Sana Ngayong Pasko

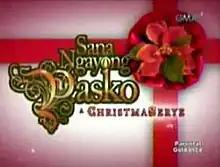
Title card

( / international title: "A Christmas Hope") is a Philippine television drama series broadcast by GMA Network. Directed by Mike Tuviera, it stars Susan Roces. It premiered on December 7, 2009 on the network's Telebabad line up. The series concluded on January 8, 2010 with a total of 25 episodes.